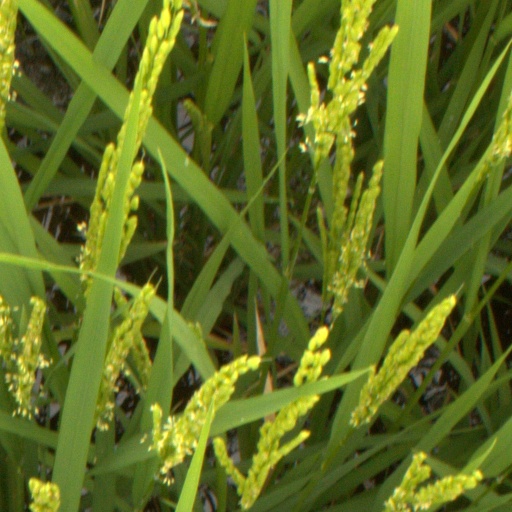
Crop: rice